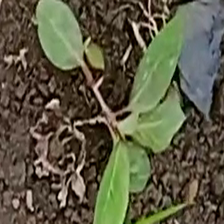
Weed species: Moti_dudhi(Euphorbia_geneculata_L)